Cassandra Willoughby, Duchess of Chandos

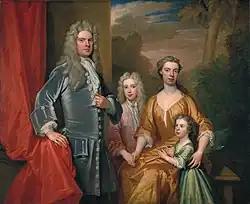
Kneller's 1713 portrait, Chandos family, believed to show Cassandra, rather than the Duke's first wife, mother of the two children in the picture.

Cassandra Willoughby, Duchess of Chandos (23 April 1670 – 16 July 1735) was an English historian, travel writer and artist. She spent more than a quarter-century overseeing the restoration of the gardens and rebuilding of the family mansion at Wollaton Hall, now in Nottingham, inherited by her father, Francis Willoughby.